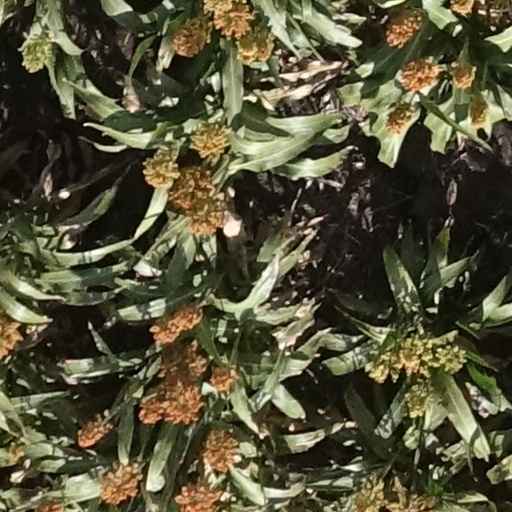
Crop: sorghum